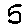
Label: 5